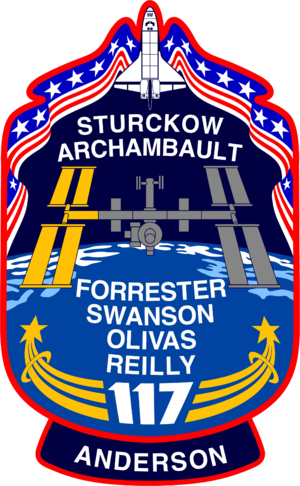
STS-117 est une mission de la navette spatiale américaine, dont le lancement a eu lieu le 8 juin 2007. Elle est confiée à l'orbiteur Atlantis, dont c'est le 28ᵉ vol. L'objectif principal est l'installation de nouveaux panneaux solaires sur la Station spatiale internationale.
STS-116 désigne une mission de la navette spatiale américaine Discovery destinée à poursuivre l'assemblage de l'ISS. Elle s'est déroulée entre le 10 et le 22 décembre 2006.
STS-118 désigne la vingtième mission de la navette spatiale américaine Endeavour, réalisée en 2007.